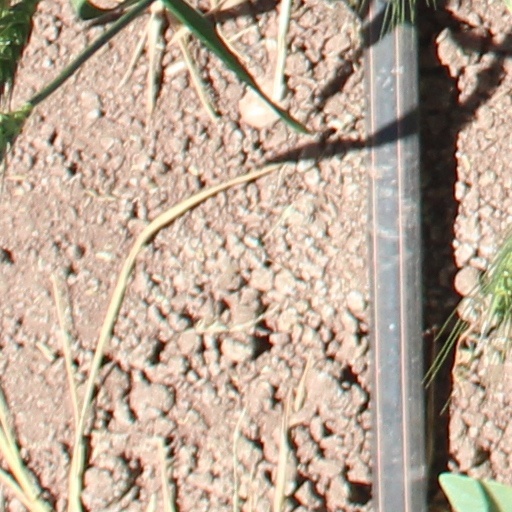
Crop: wheat